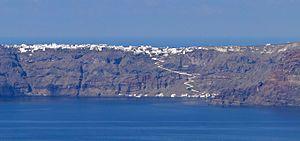
Le village de Manolas sur l'île de Thirassia, archipel de Santorin, Grèce
Manolás est le principal village de l'île de Thirassía en Grèce. En 2011 sa population était de 160 habitants.